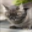
Label: cat